Batik cake

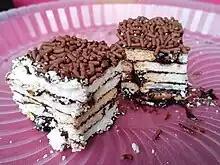
Batik cake

Kek batik is a type of Malaysian no-bake fridge cake dessert inspired by the Scottish tiffin, brought in the country during the British Malaya and Borneo period, and adapted with Malaysian ingredients. This cake is made by mixing broken Marie biscuits combined with a chocolate sauce or runny custard made with egg, butter/margarine, condensed milk, Milo and chocolate powders. The cake is served during special occasions like the Eid al-Fitr and Christmas.